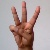
The image shows a hand gesture representing the letter 'W' in Indian Sign Language.